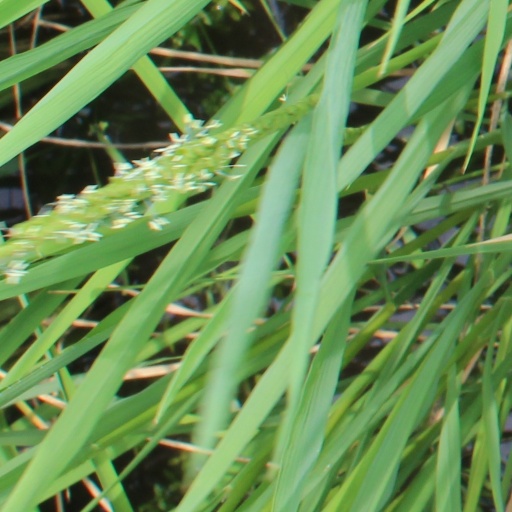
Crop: rice